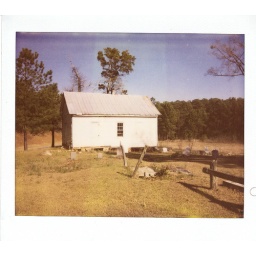
Along the side of the road in rural South Carolina, an abandoned white one room structure and gravestones.